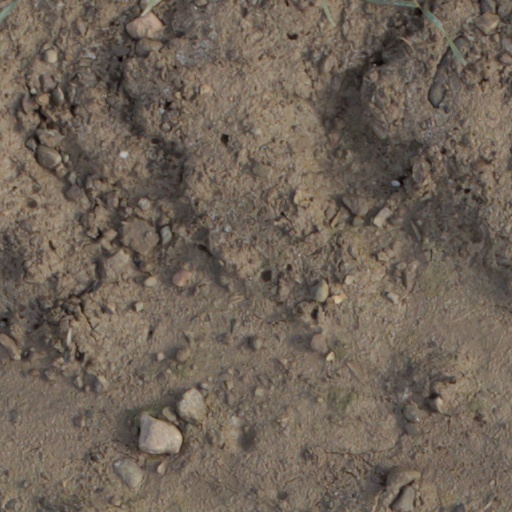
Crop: wheat